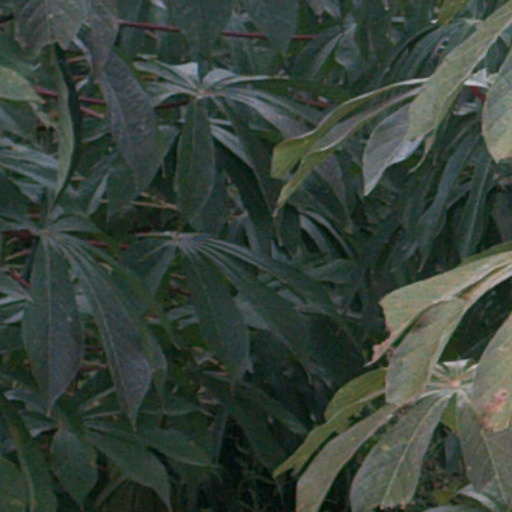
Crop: cassava